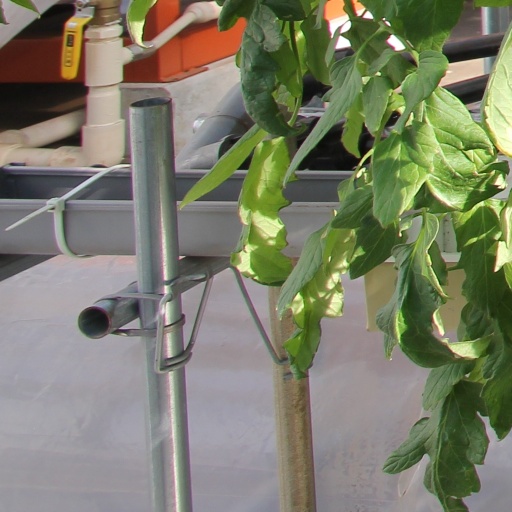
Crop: tomato